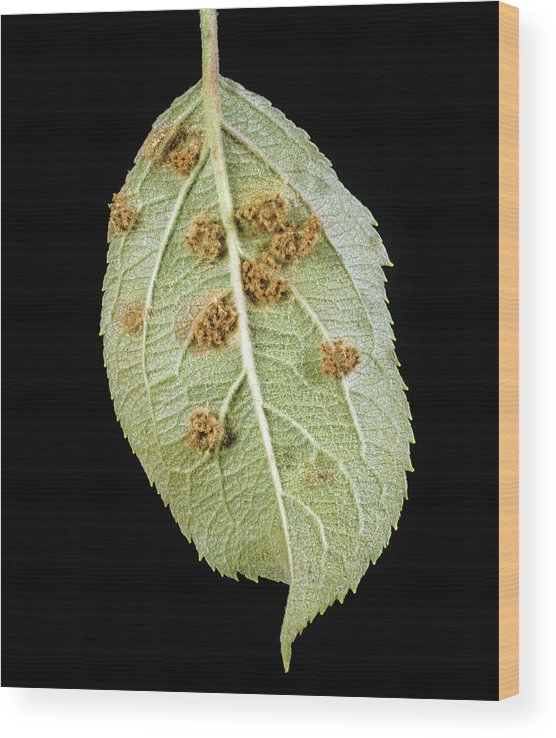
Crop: apple
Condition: rust